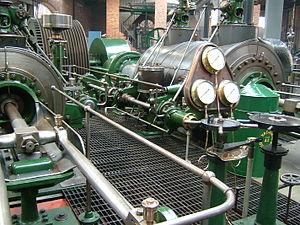
Le Musée des Sciences et de l’Industrie de Manchester, en Angleterre, est un important musée consacré au développement des sciences, des technologies et de l’industrie, et particulièrement au riche passé de l'agglomération dans ces trois domaines. Il dépend du Science Museum Group, une autorité administrative indépendante du Département de la Culture, des Médias et du Sport, qui a fusionné avec le National Science Museum en 2012.